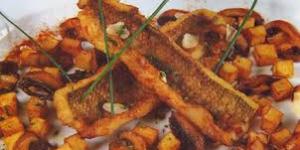
pejerrey asado